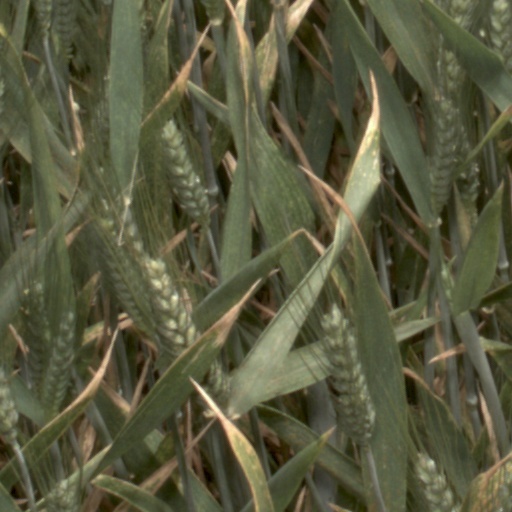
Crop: wheat